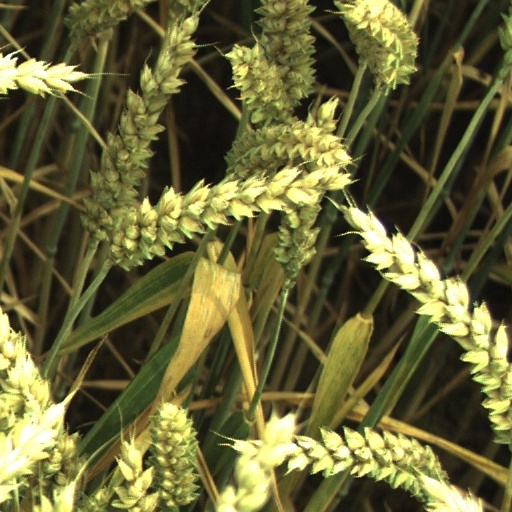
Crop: wheat